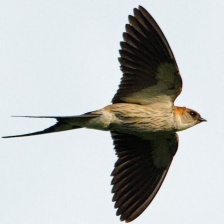
Species: STRIPPED SWALLOW
Scientific name: CECROPIS ABYSSINICA